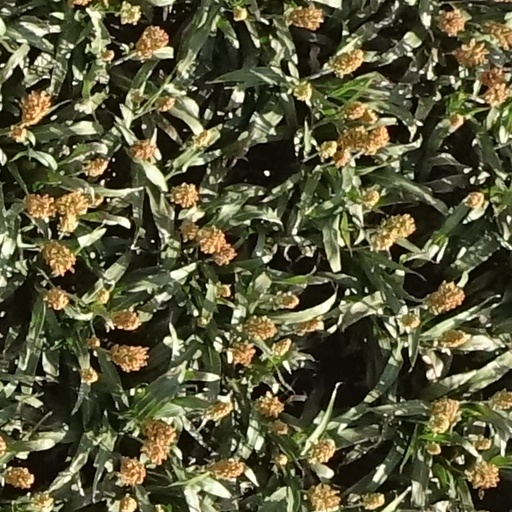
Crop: sorghum